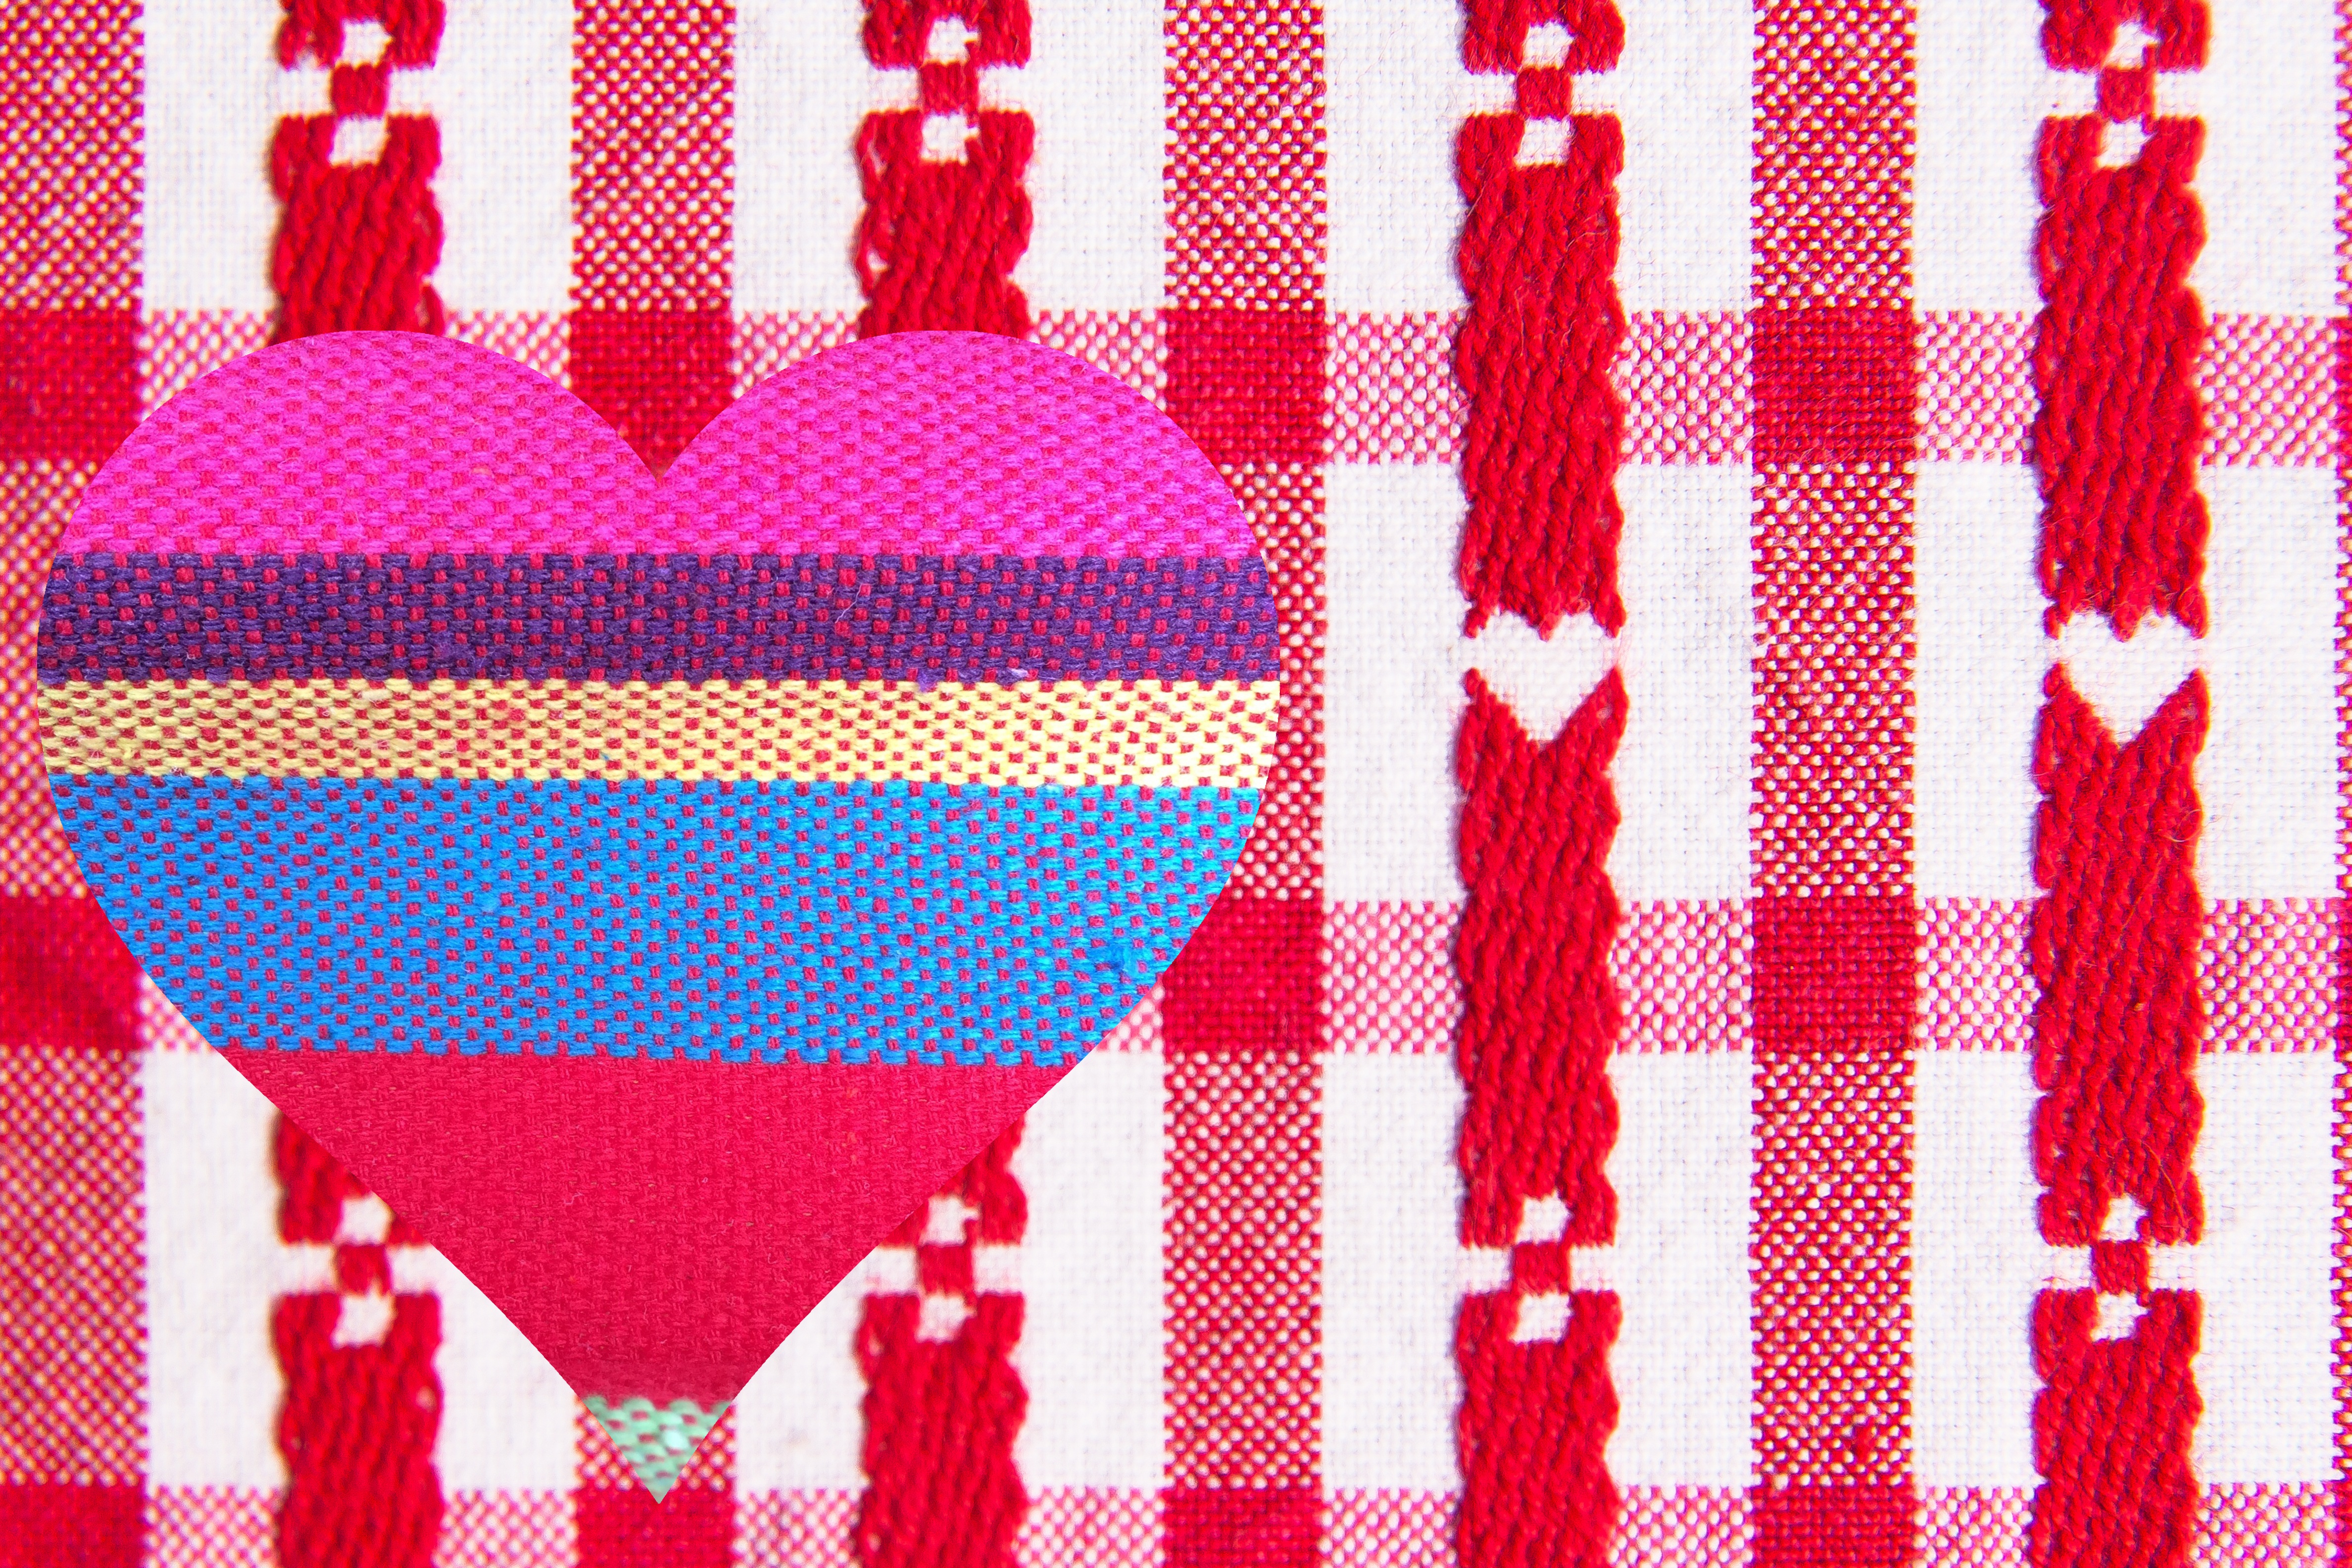
love, heart, pattern, line, red, romantic, colorful, material, tablecloth, patchwork, font, textile, art, design, decorative, lovers, valentine, magenta, embroidery, valentine's day